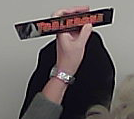
Product: toblerone_black